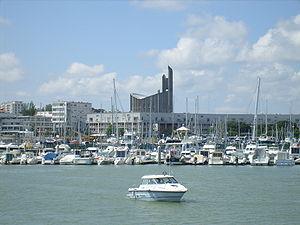
L'unité urbaine de Royan est une unité urbaine française centrée sur la ville de Royan, principale station balnéaire de la Charente-Maritime, située sur la rive droite de la Gironde.
Une station balnéaire française est une ville littorale aménagée en vue d'une activité principale : le tourisme des « bains de mer ». La mode des bains de mer commence à se développer au milieu du XVIIIᵉ siècle mais la vogue des grandes stations balnéaires ne commence qu'au milieu du XIXᵉ siècle, se modifie dans l'entre-deux-guerres avec la crise économique de 1929 et de nouveaux usages et connaît une nouvelle vigueur après la Seconde Guerre mondiale en répondant à une demande sociale bien différente, le tourisme de masse. Avant de devenir des destinations estivales de choix, les stations balnéaires furent des lieux de villégiature et/ou de soins.
L'aire urbaine de Royan est une aire urbaine française centrée sur la ville de Royan.
Longtemps dominée par l'agriculture et des activités traditionnelles et profondément marquée par une très forte ruralité, la Charente-Maritime s'affranchit peu à peu de l'image d'un département rural et pauvre. Elle est devenue avant le début du XXIᵉ siècle un territoire attractif, grâce à son littoral, atout majeur qui a largement contribué à moderniser son économie où le tourisme y joue un rôle déterminant.
Le département de la Charente-Maritime, qui fait partie de la région Nouvelle-Aquitaine dont la capitale régionale est Bordeaux, est subdivisé en 5 arrondissements administratifs, lesquels sont découpés en 51 cantons, encadrant 472 communes.
La presqu'île d'Arvert est une région naturelle située en Charente-Maritime, dans le sud-ouest de la France. Elle correspond à la partie nord-ouest du Royannais.
L'histoire du département de la Charente-Maritime, en tant qu'entité administrative, commence le 22 décembre 1789 par un décret de l'Assemblée constituante. Ce dernier n'entre cependant en vigueur que quelques mois plus tard, le 4 mars 1790. Fondé sur des considérations géographiques — le cours inférieur de la Charente — le département est alors nommé « Charente-Inférieure », appellation conservée jusqu'en 1941, date à laquelle il prendra le nom de « Charente-Maritime », dénomination soulignant sa situation sur le littoral atlantique.
Royan /ʁwa.jɑ̃/ est une commune du Sud-Ouest de la France, située dans le département de la Charente-Maritime. Ses habitants sont appelés les Royannais et les Royannaises.